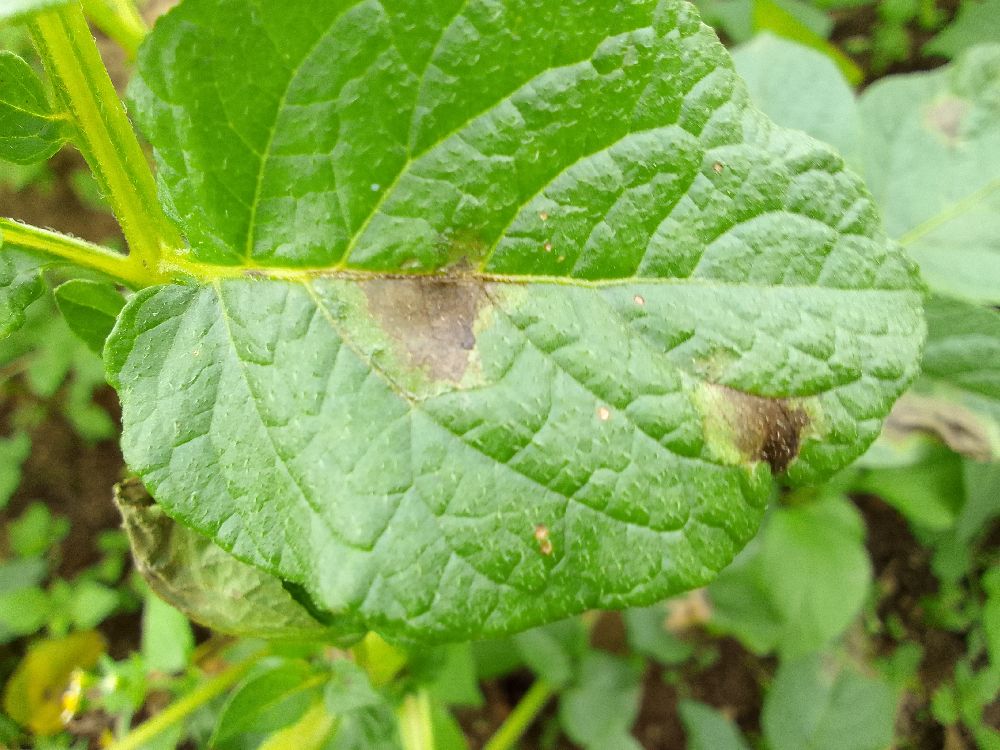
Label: Late blight